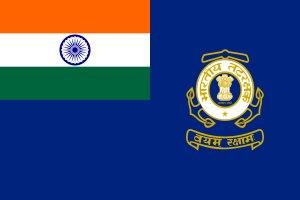
La Garde côtière indienne est une force armée qui protège les intérêts maritimes de l'Inde et applique le droit maritime, avec juridiction sur les eaux territoriales de l'Inde, y compris sa zone contiguë et sa zone économique exclusive. La Garde côtière indienne a été officiellement créée le 18 août 1978 par la loi sur la garde côtière du Parlement de l'Inde en tant que force armée indépendante de l'Inde. Elle opère sous la tutelle du ministère de la défense et elle travaille en étroite collaboration avec la marine indienne, le ministère des Pêches, les douanes et les forces de police centrales et d'État.